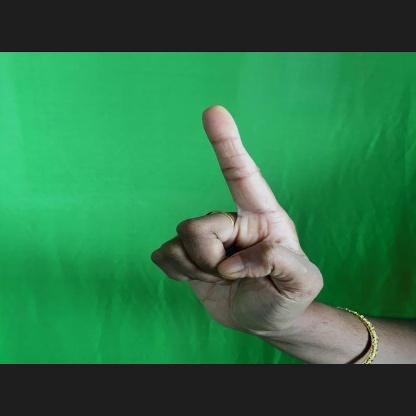
Mudra: Suchi